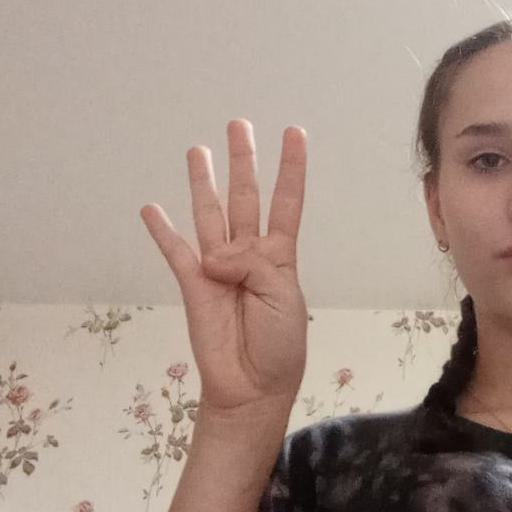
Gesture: four